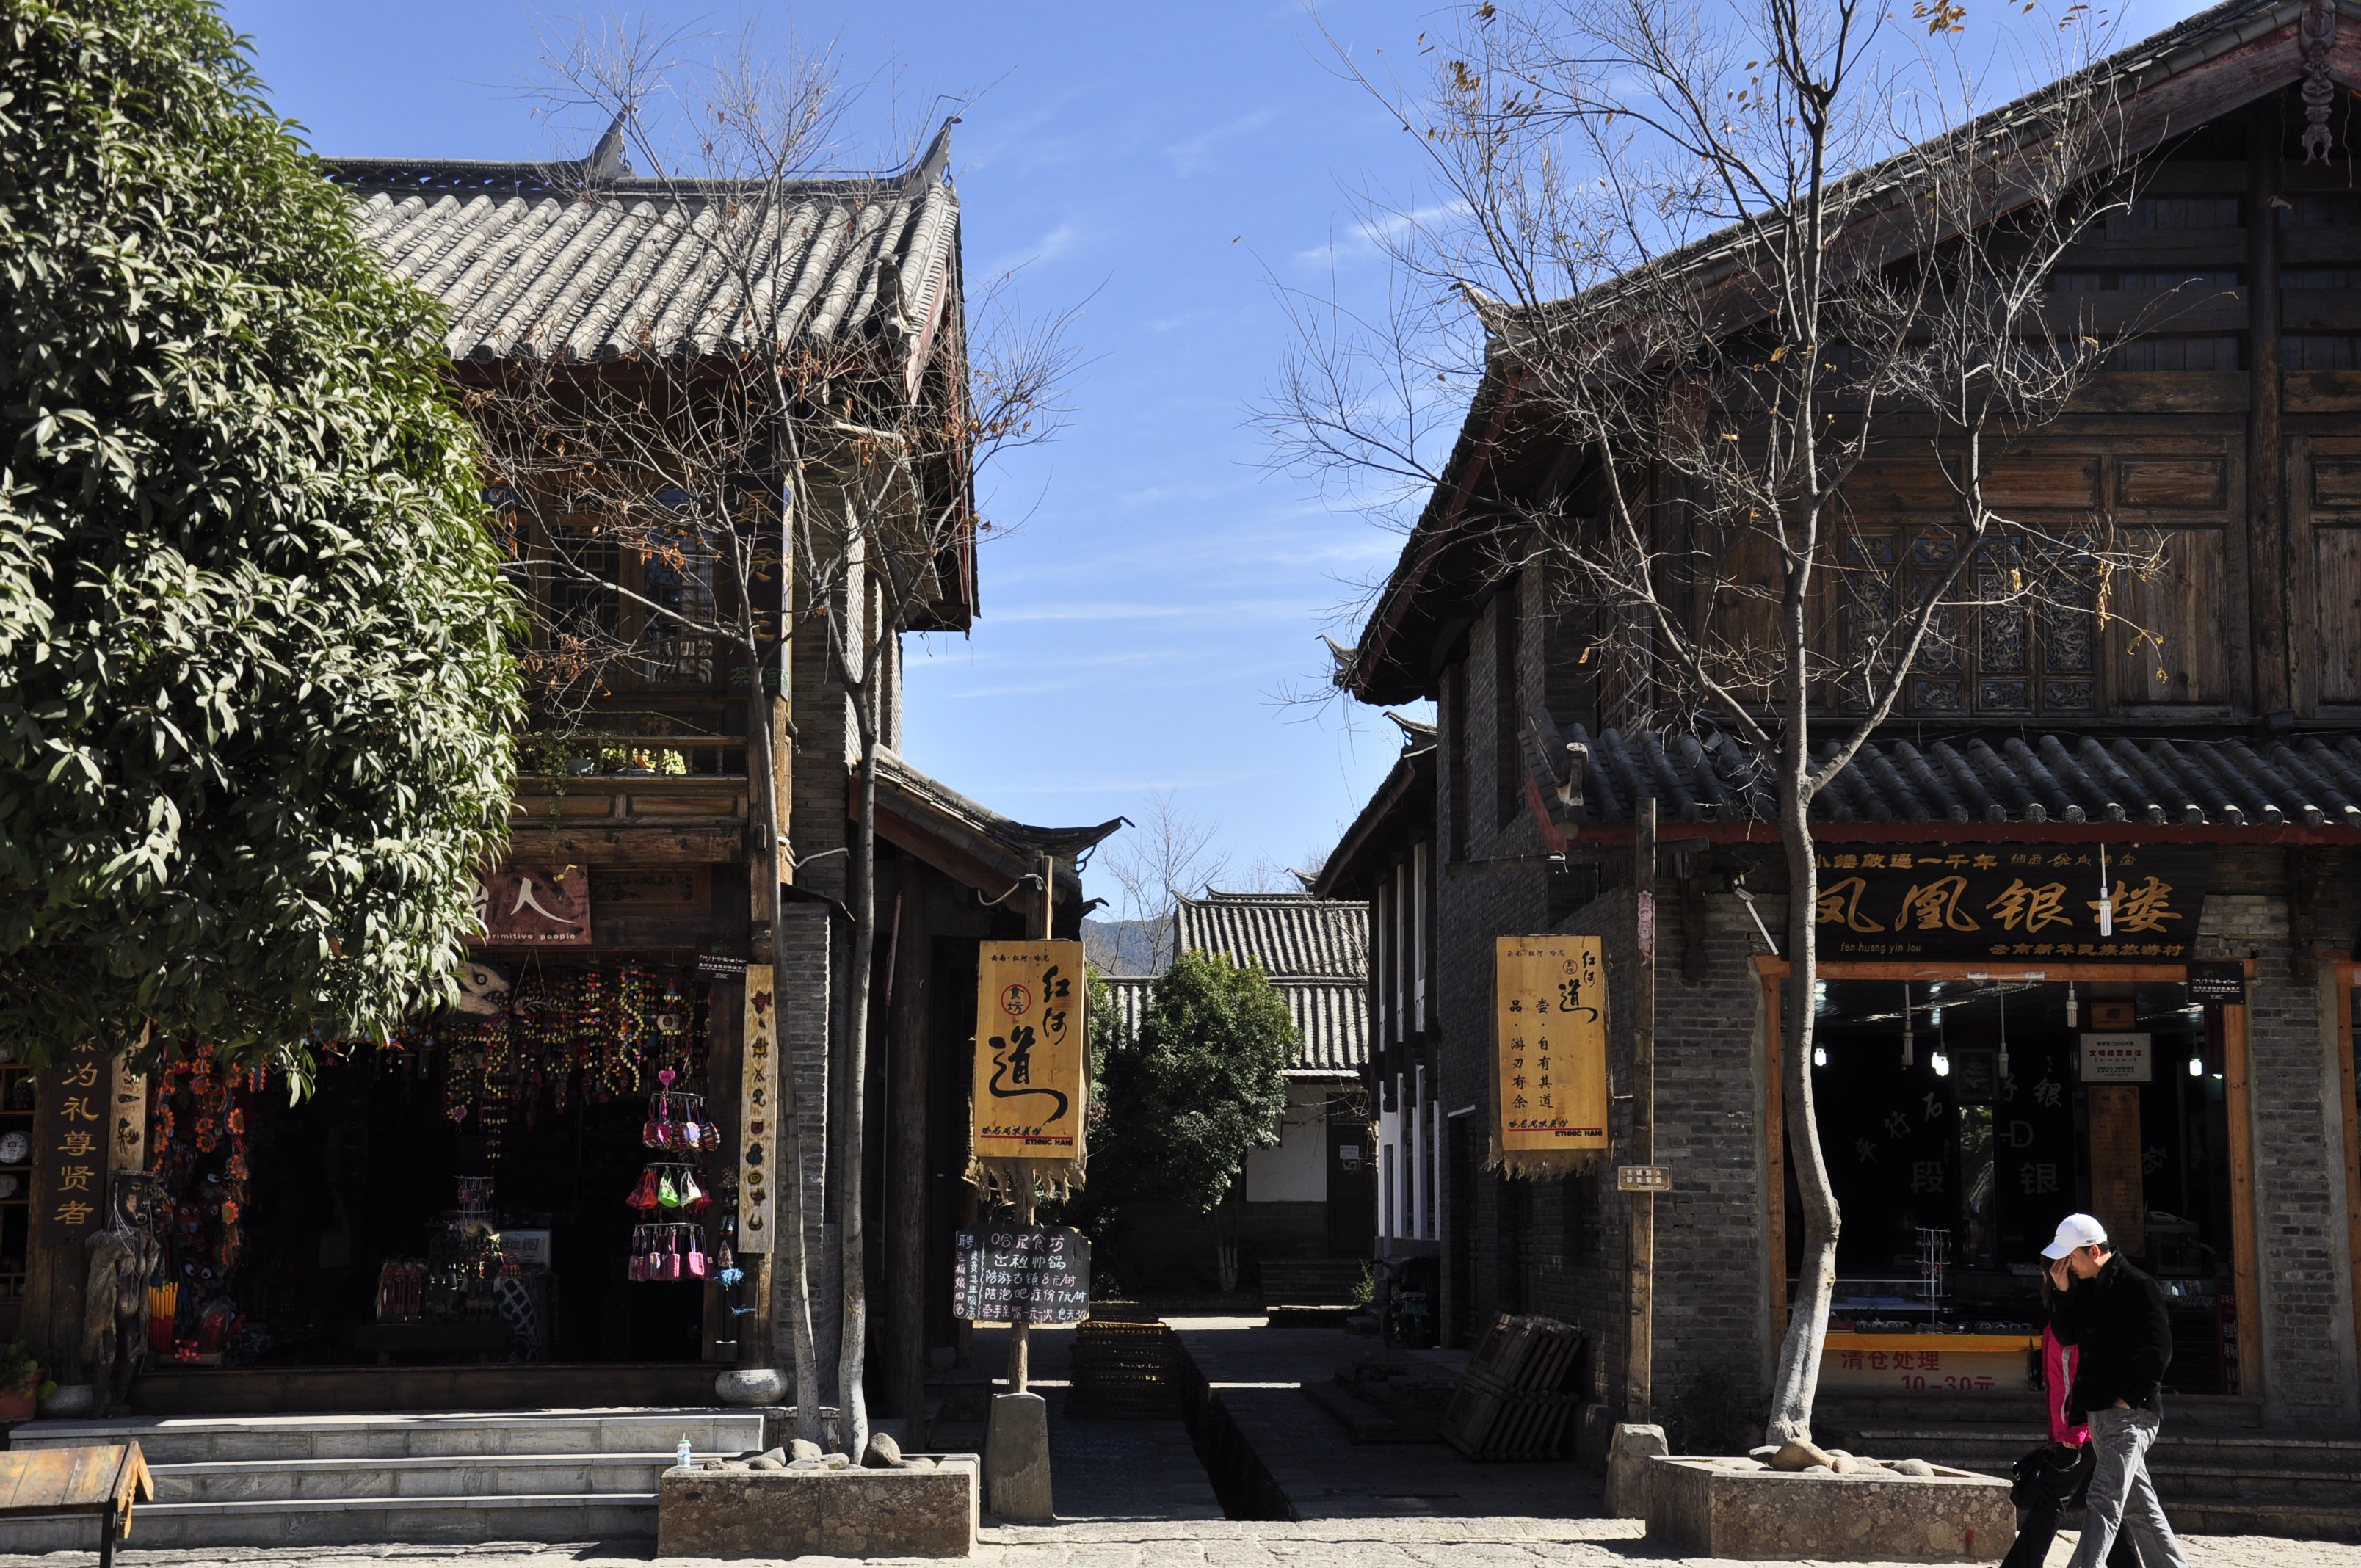
landscape, architecture, road, street, house, town, alley, city, downtown, village, facade, infrastructure, neighbourhood, the scenery, lijiang, urban area, residential area, human settlement